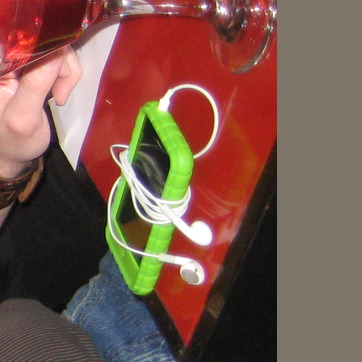
Material: plastic